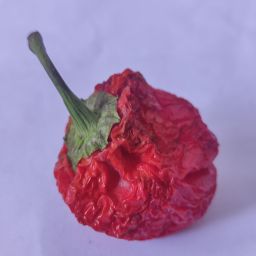
Crop: Bell Pepper
Quality: Dried